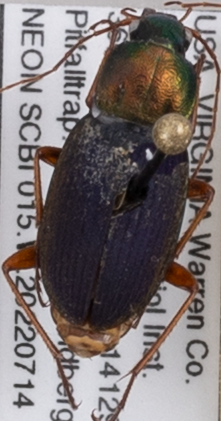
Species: Chlaenius emarginatus
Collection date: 2022-07-14
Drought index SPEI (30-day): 0.54
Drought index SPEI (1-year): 0.63
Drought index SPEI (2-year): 0.71